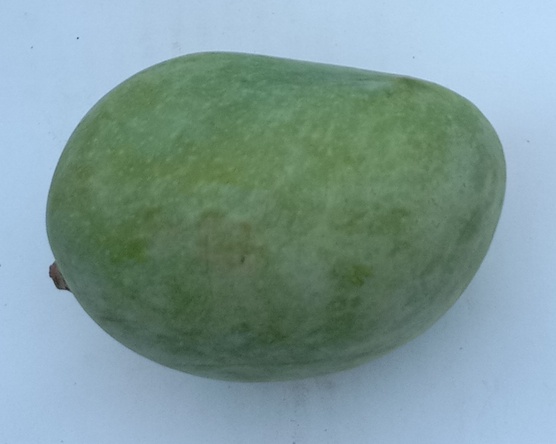
Mango variety: Chaunsa (Summer Bahisht)